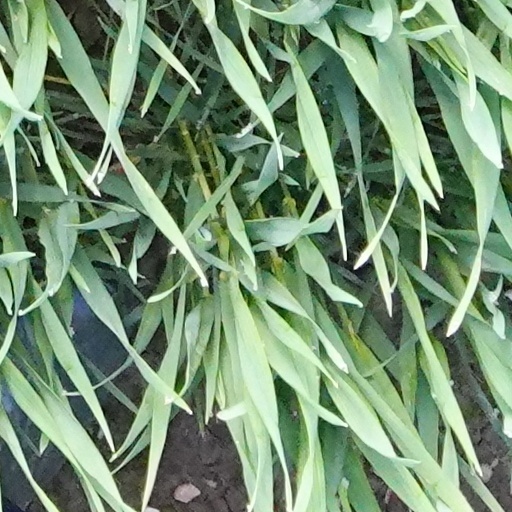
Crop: wheat